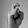
ASL letter: X